André the Giant (film)

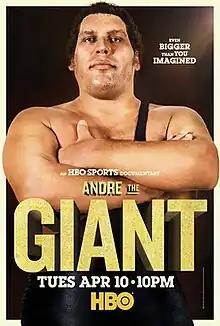
Film poster

André the Giant is a 2018 American documentary film based on the life of French professional wrestler and actor André René Roussimoff, best known as André the Giant. The documentary covers André's life with gigantism. The film features professional wrestlers and media personalities such as Vince McMahon, Hulk Hogan, Pat Patterson, Tim White, Ric Flair, Dave Meltzer, Arnold Schwarzenegger, Billy Crystal as well as family members discussing André's life.